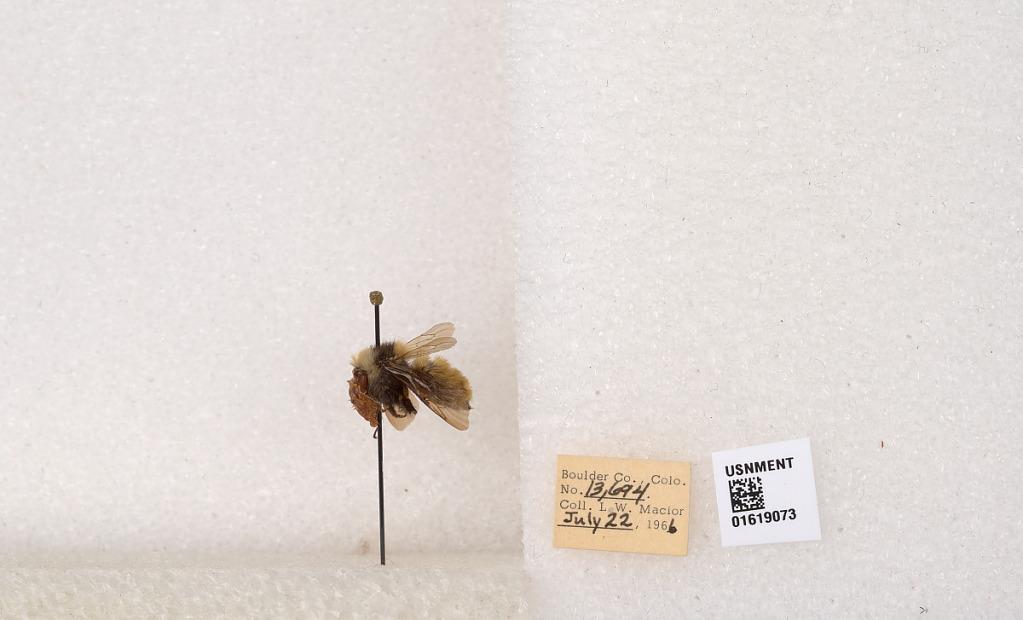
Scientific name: Bombus appositus Cresson
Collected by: L. Macior
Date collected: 1966-7-22
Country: United States
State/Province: Colorado
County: Boulder
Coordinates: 40.0925, -105.358